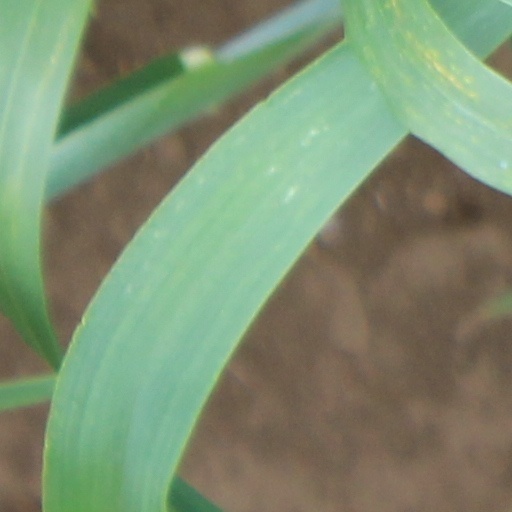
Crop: wheat